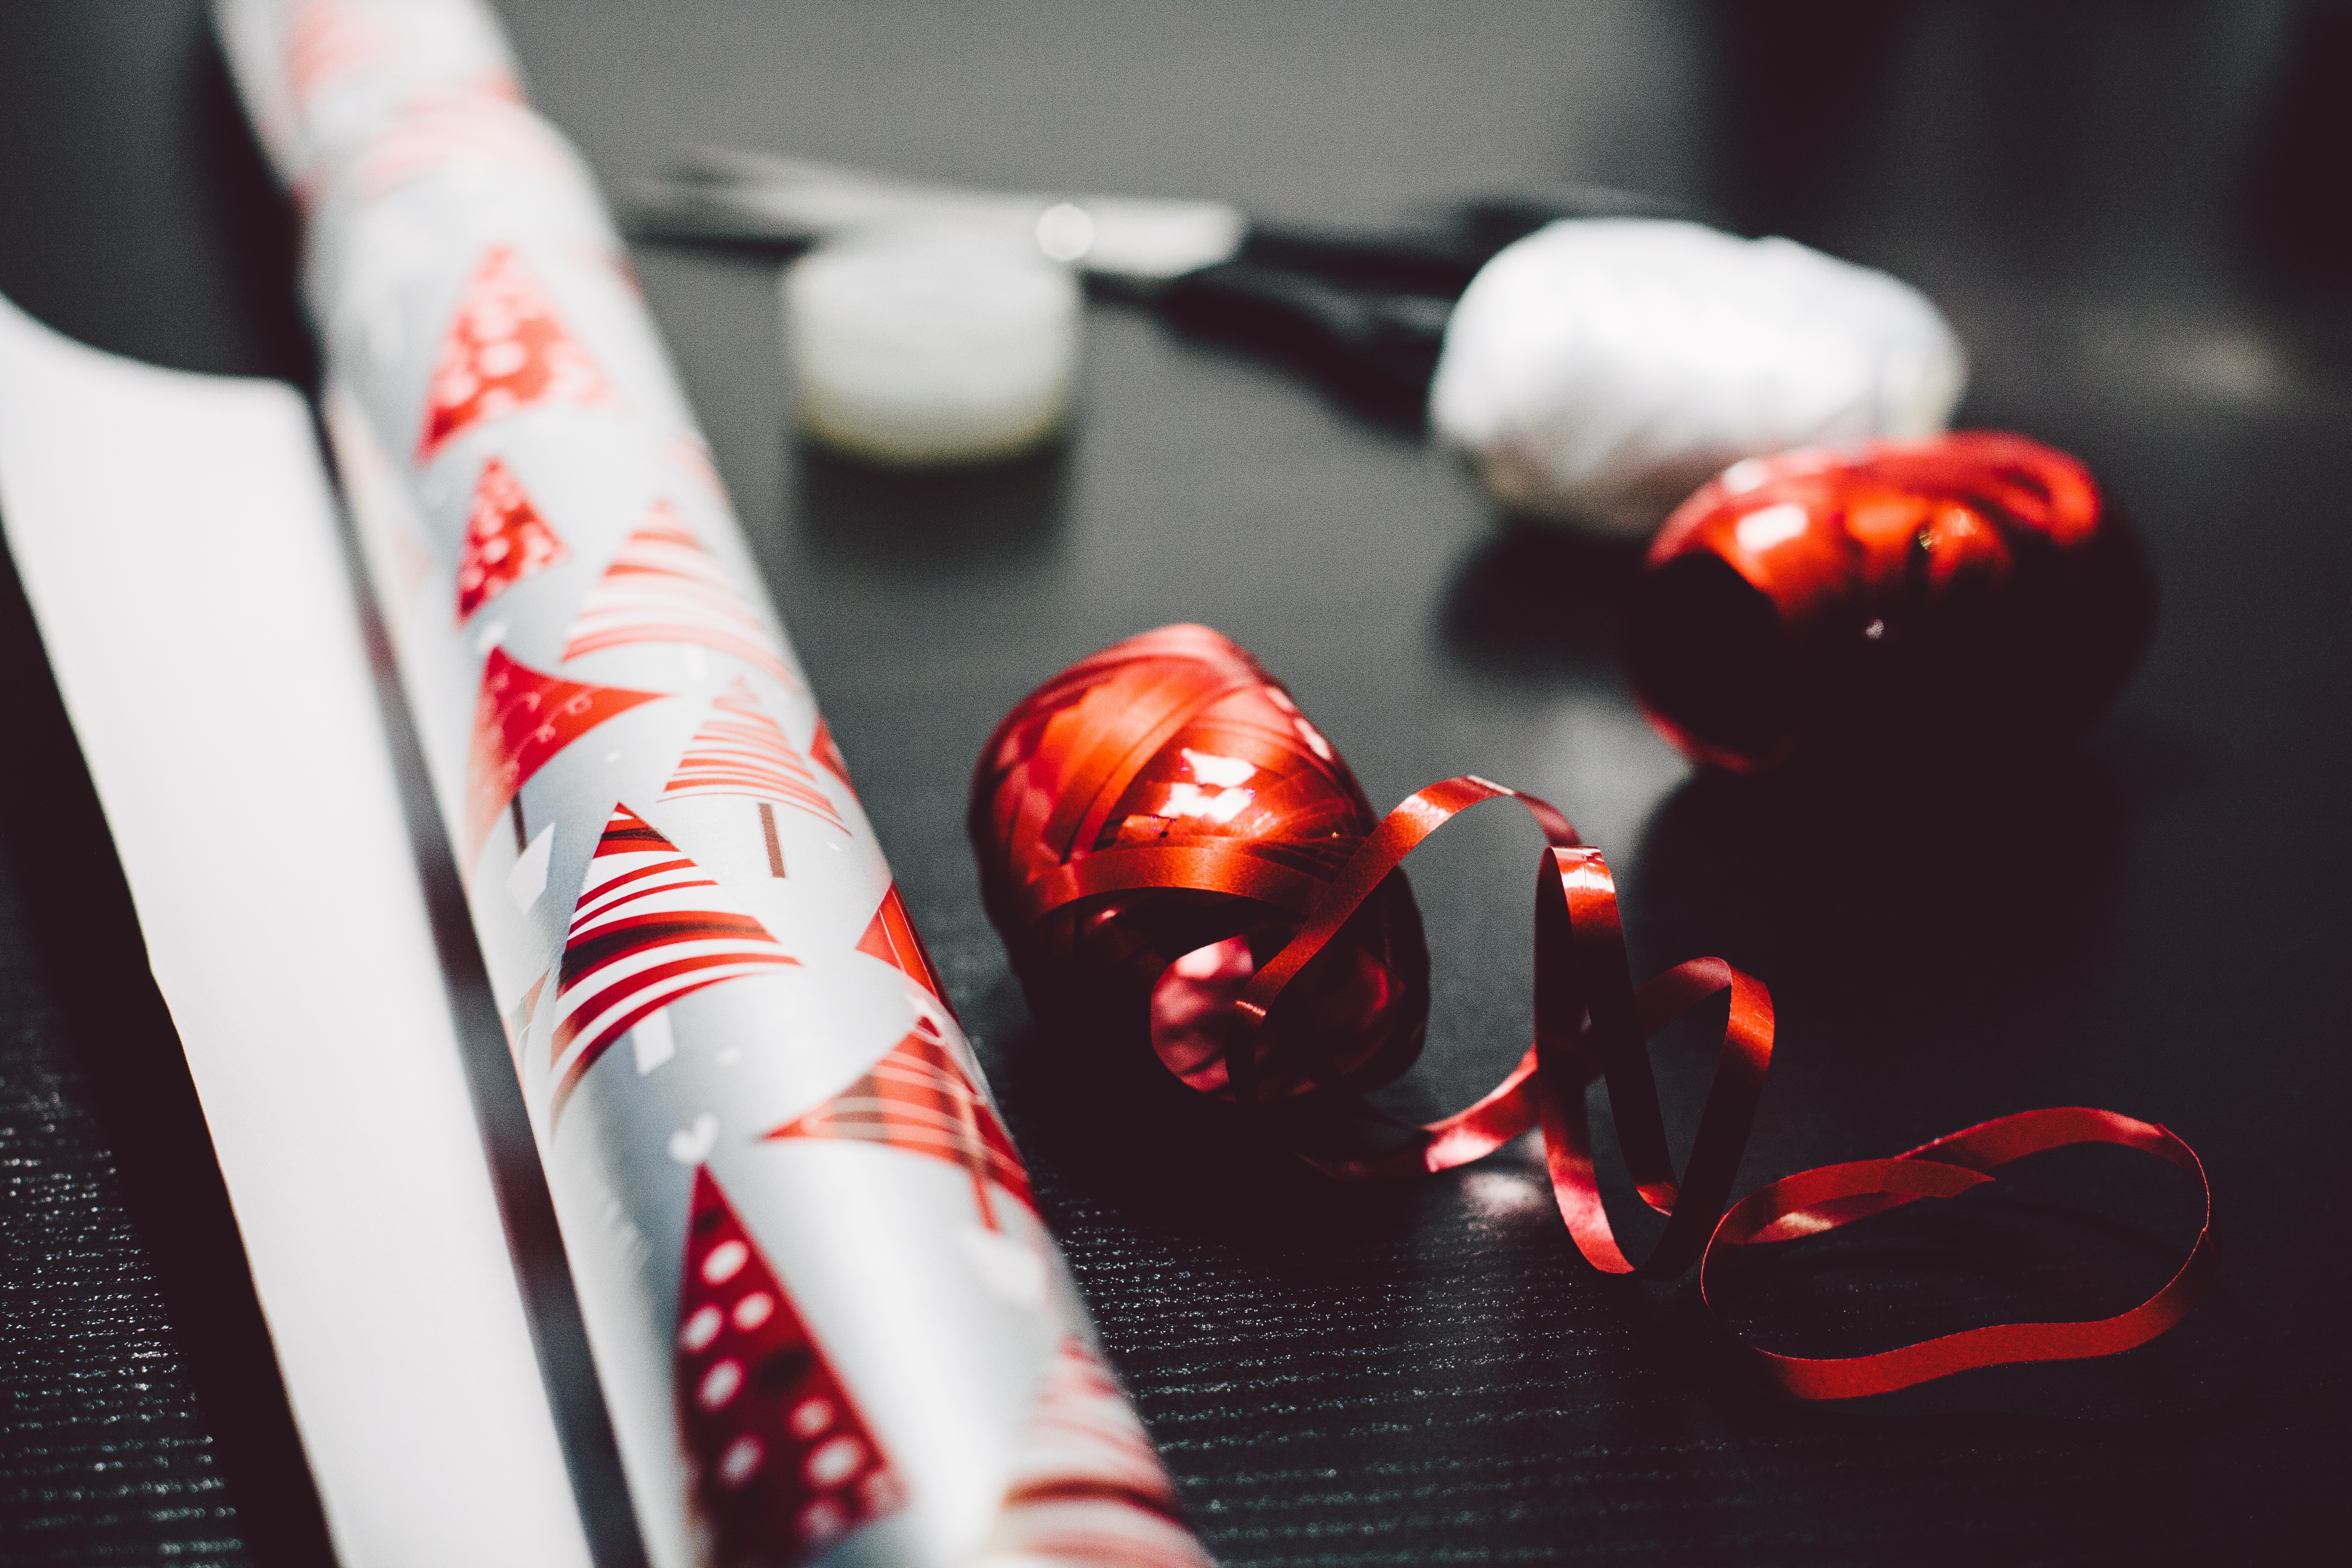
hand, flower, gift, food, red, color, black, christmas, dessert, nail, ribbon, lip, present, wrapping paper, organ, xmas, sweetness, surprise, macro photography, sense, gift wrap paper